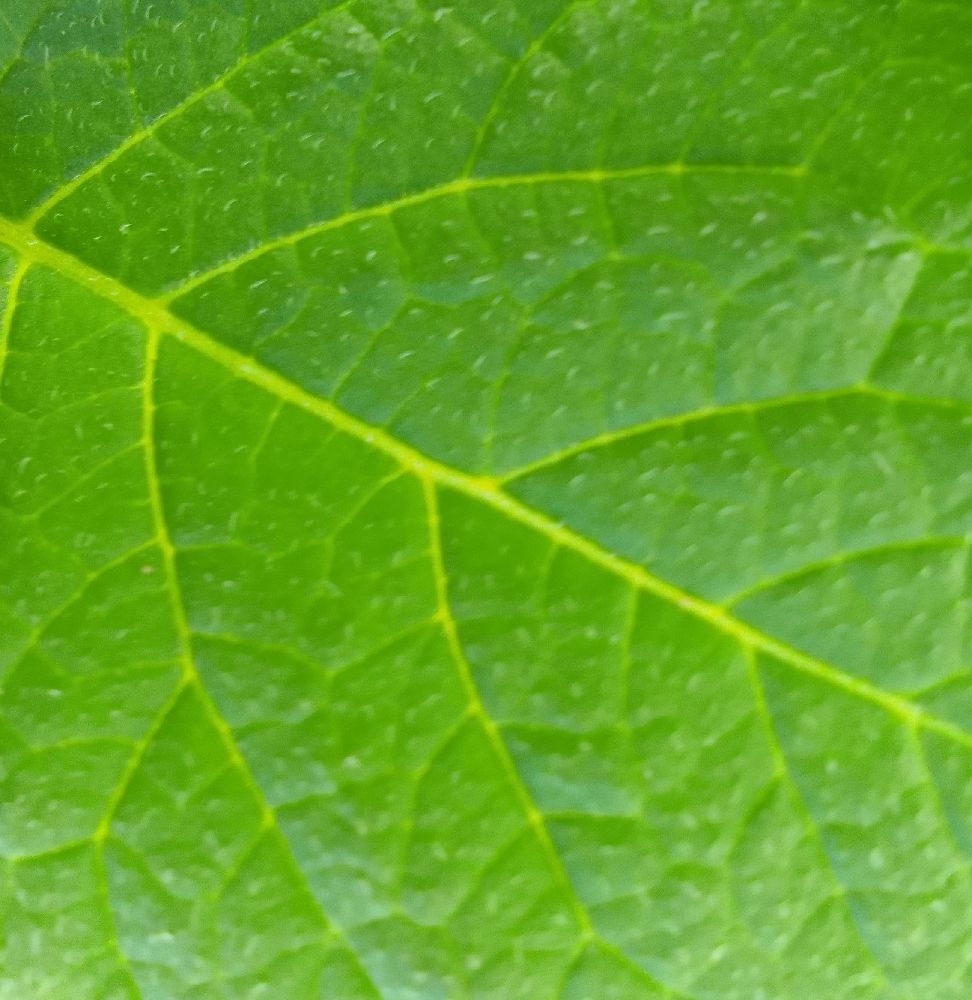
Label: Healthy